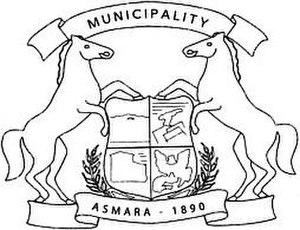
Asmara, ou Asmera, est la capitale et la plus grande ville de l'Érythrée. La population d'Asmara est d'environ 963 000 habitants en 2020 et son aire urbaine comptait 1 147 000 habitants en 2007.